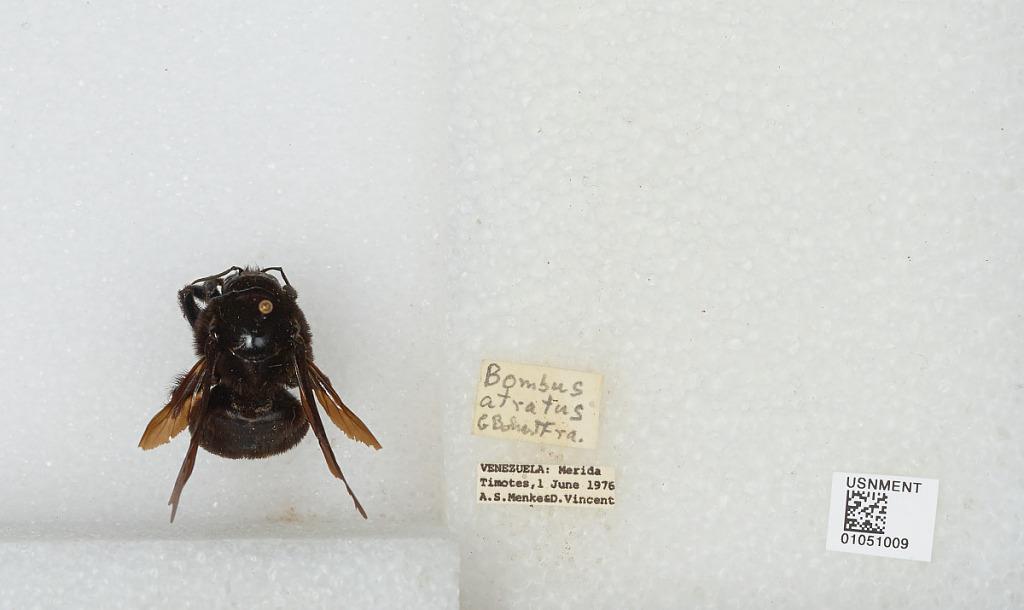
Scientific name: Bombus sp.
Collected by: A. Menke & D. Vincent
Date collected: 1976-6-1
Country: Venezuela
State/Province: Merida
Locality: Timotes